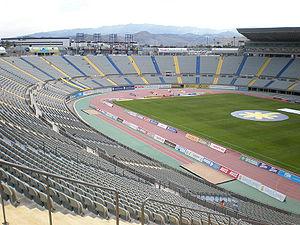
Le stade de la Grande Canarie est un stade situé dans la ville de Las Palmas de Gran Canaria en Espagne.